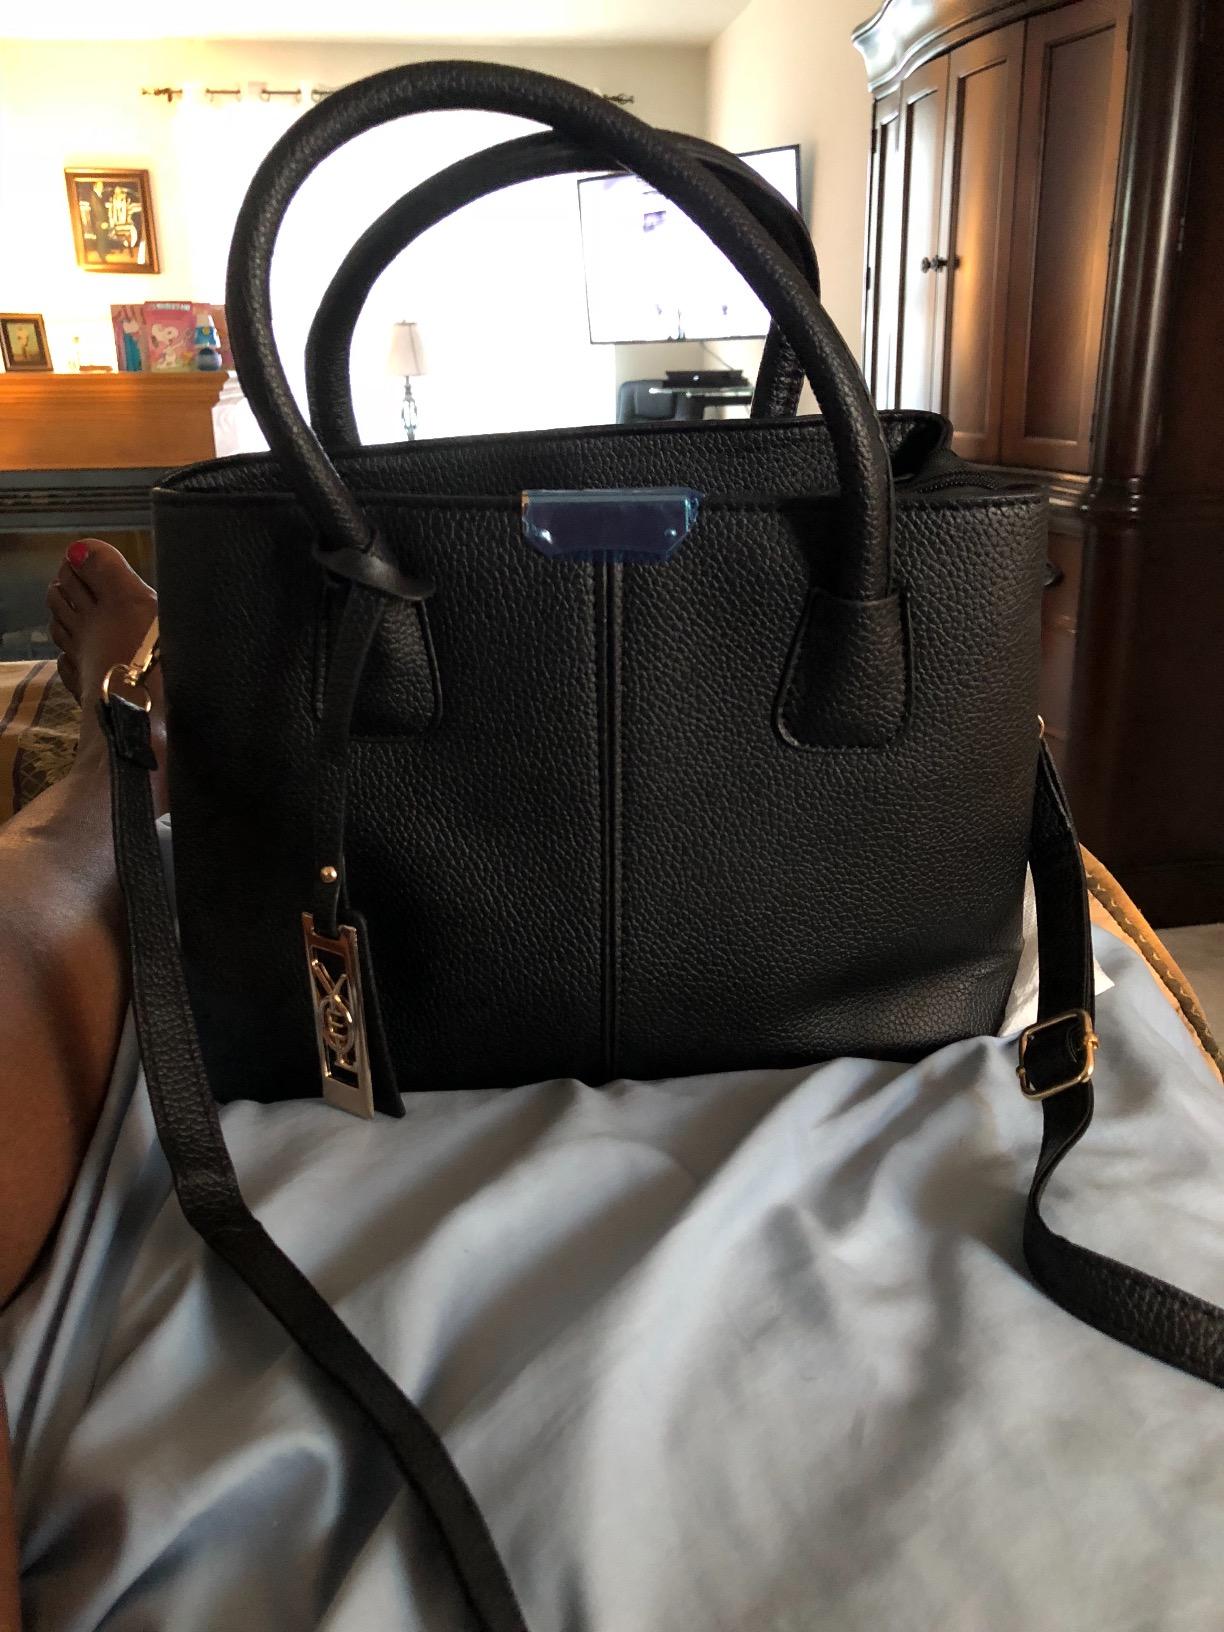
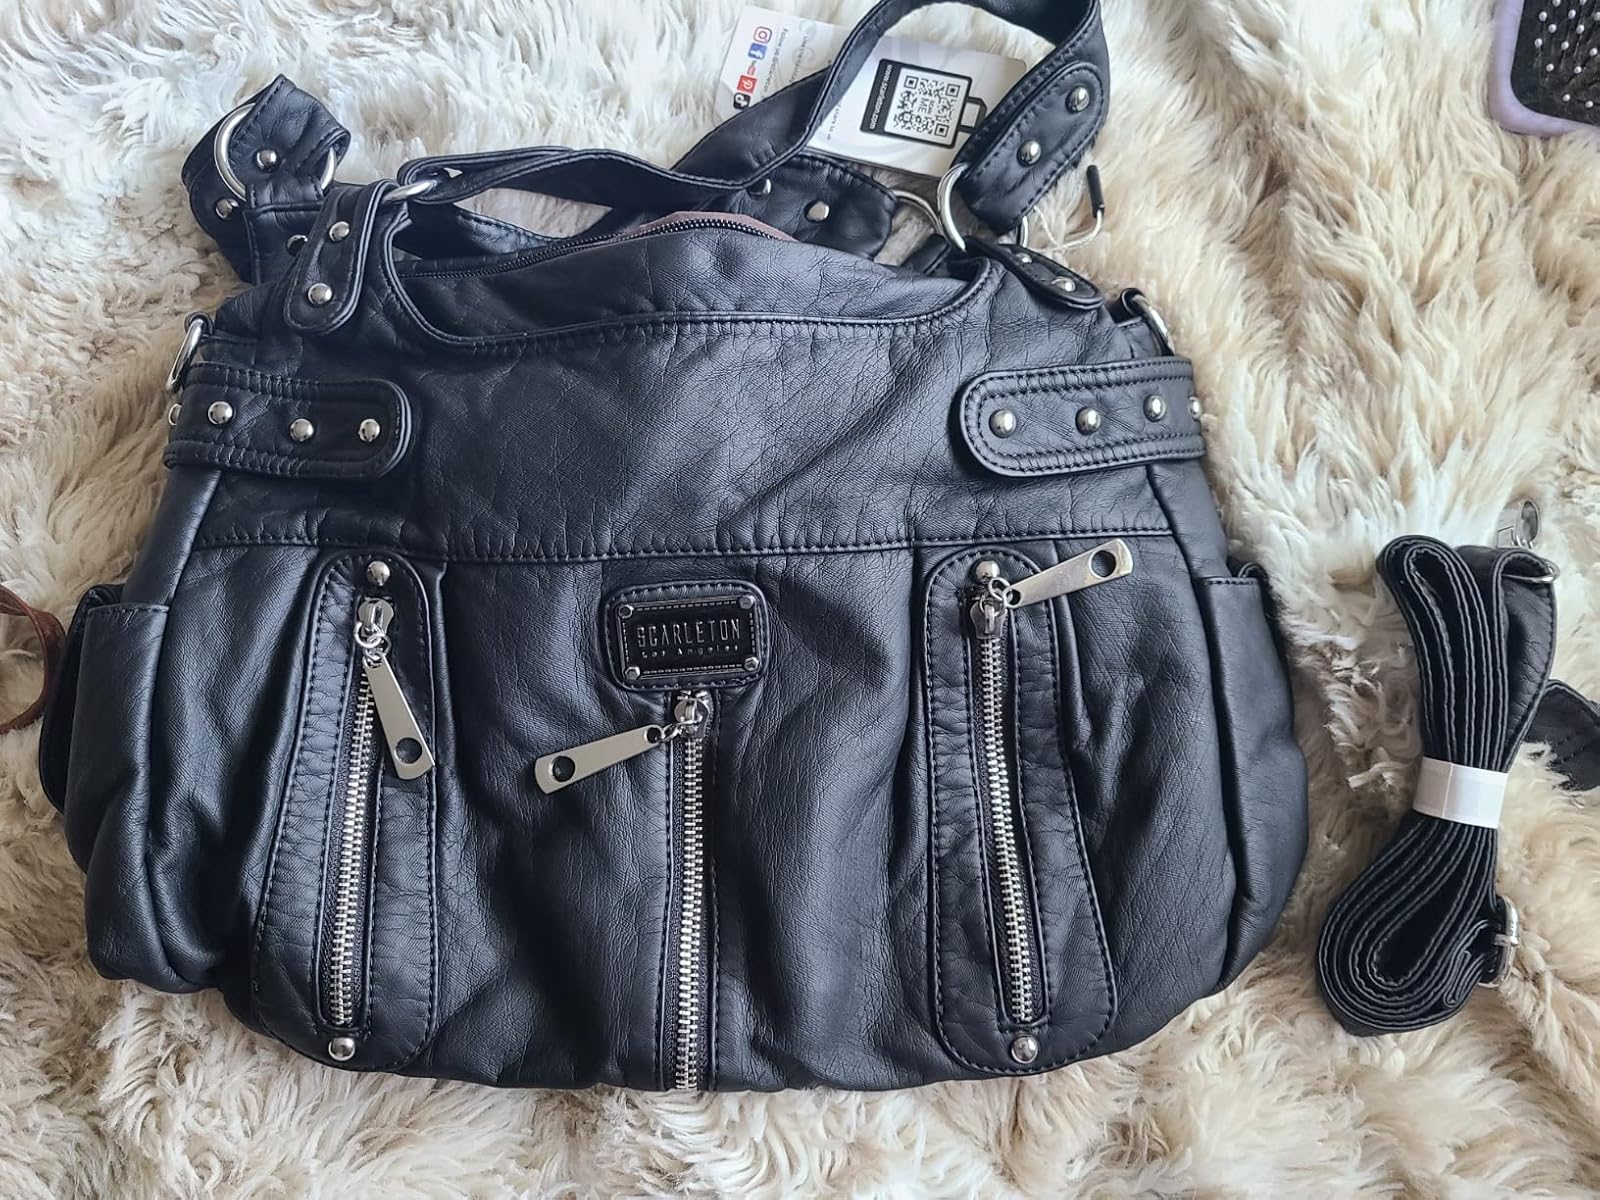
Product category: accessories_handbag
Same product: no